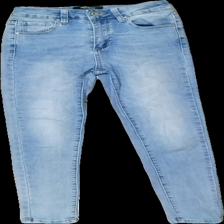
View: front
Type: Jeans
Category: Ladies
Brand: Not in the list
Brand text on label: monday
Colors: Blue
Material: 100% cotton
Cut: Regular
Size: XS
Season: All
Trend: Denim
Damage location: middle left
Damage 2 location: middle right
Damage 3 location: bottom center
Price range: 50-100
Recommended usage: Reuse
Description: blå jeans